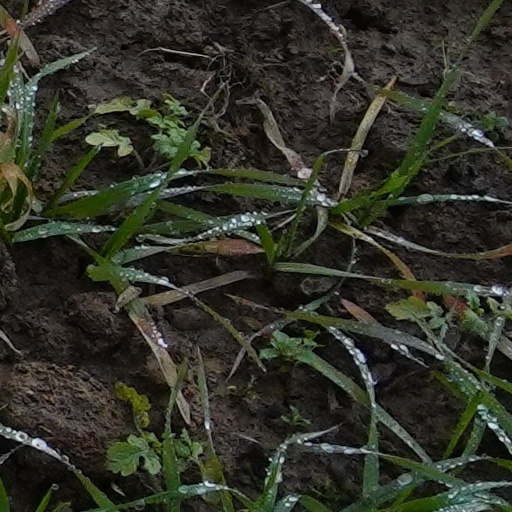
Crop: wheat